Colonialism

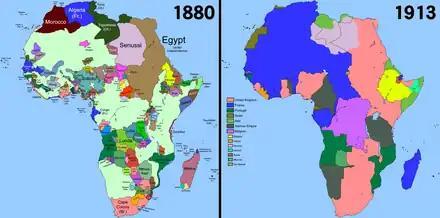
Comparison of Africa in the years 1880 and 1913

Abolitionists in Europe and Americas protested the inhumane treatment of African slaves, which led to the elimination of the slave trade (and later, of most forms of slavery) by the late 19th century. One (disputed) school of thought points to the role of abolitionism in the American Revolution: while the British colonial metropole started to move towards outlawing slavery, slave-owning elites in the Thirteen Colonies saw this as one of the reasons to fight for their post-colonial independence and for the right to develop and continue a largely slave-based economy.